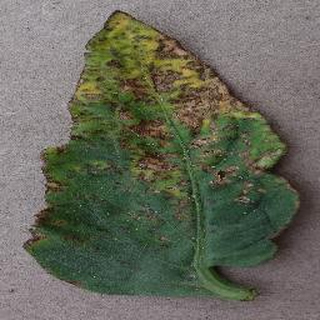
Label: tomato_bacterial_spot